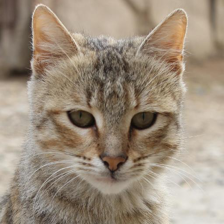
Label: animals